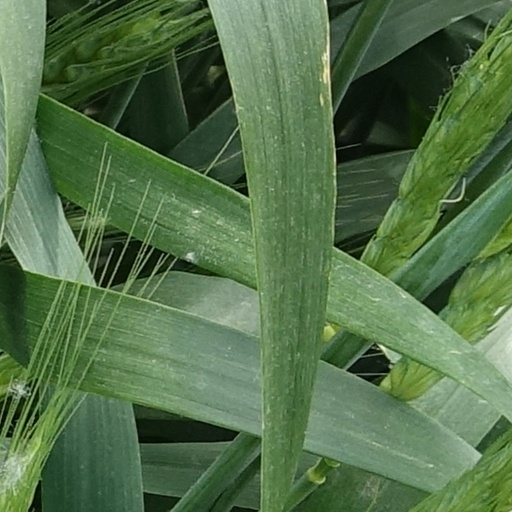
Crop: wheat